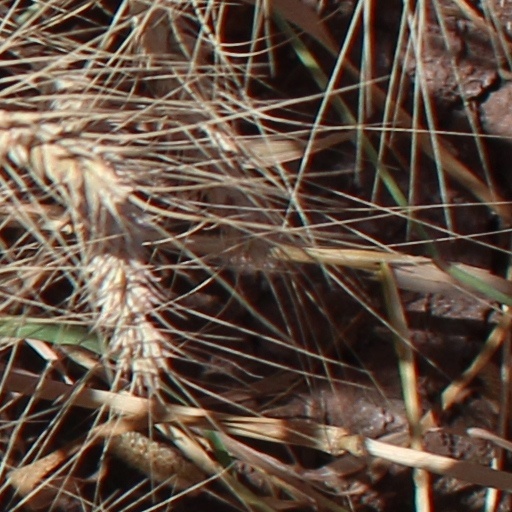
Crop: wheat